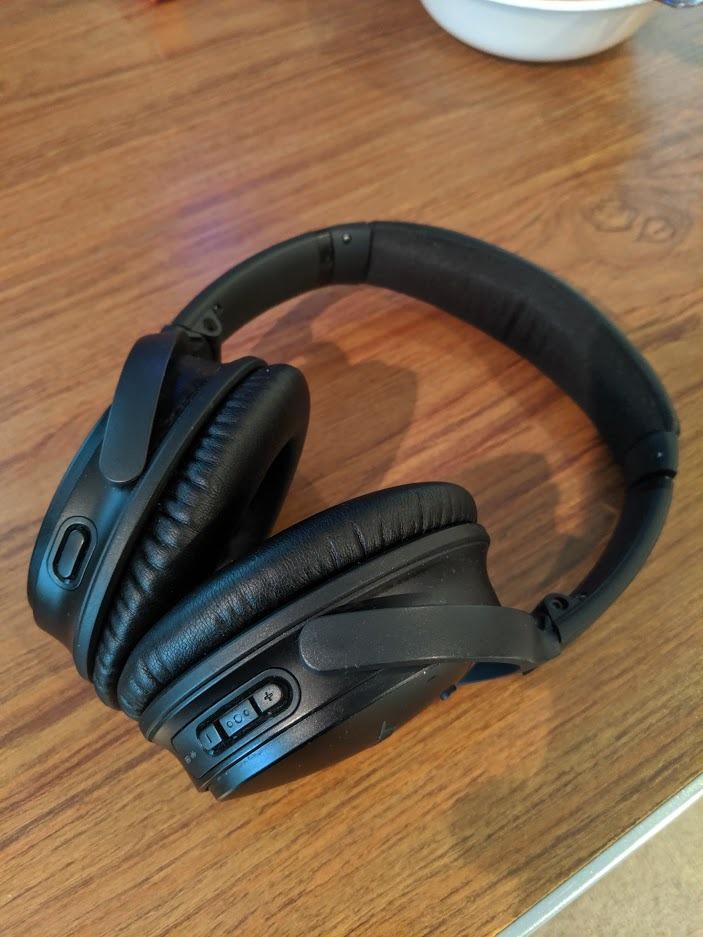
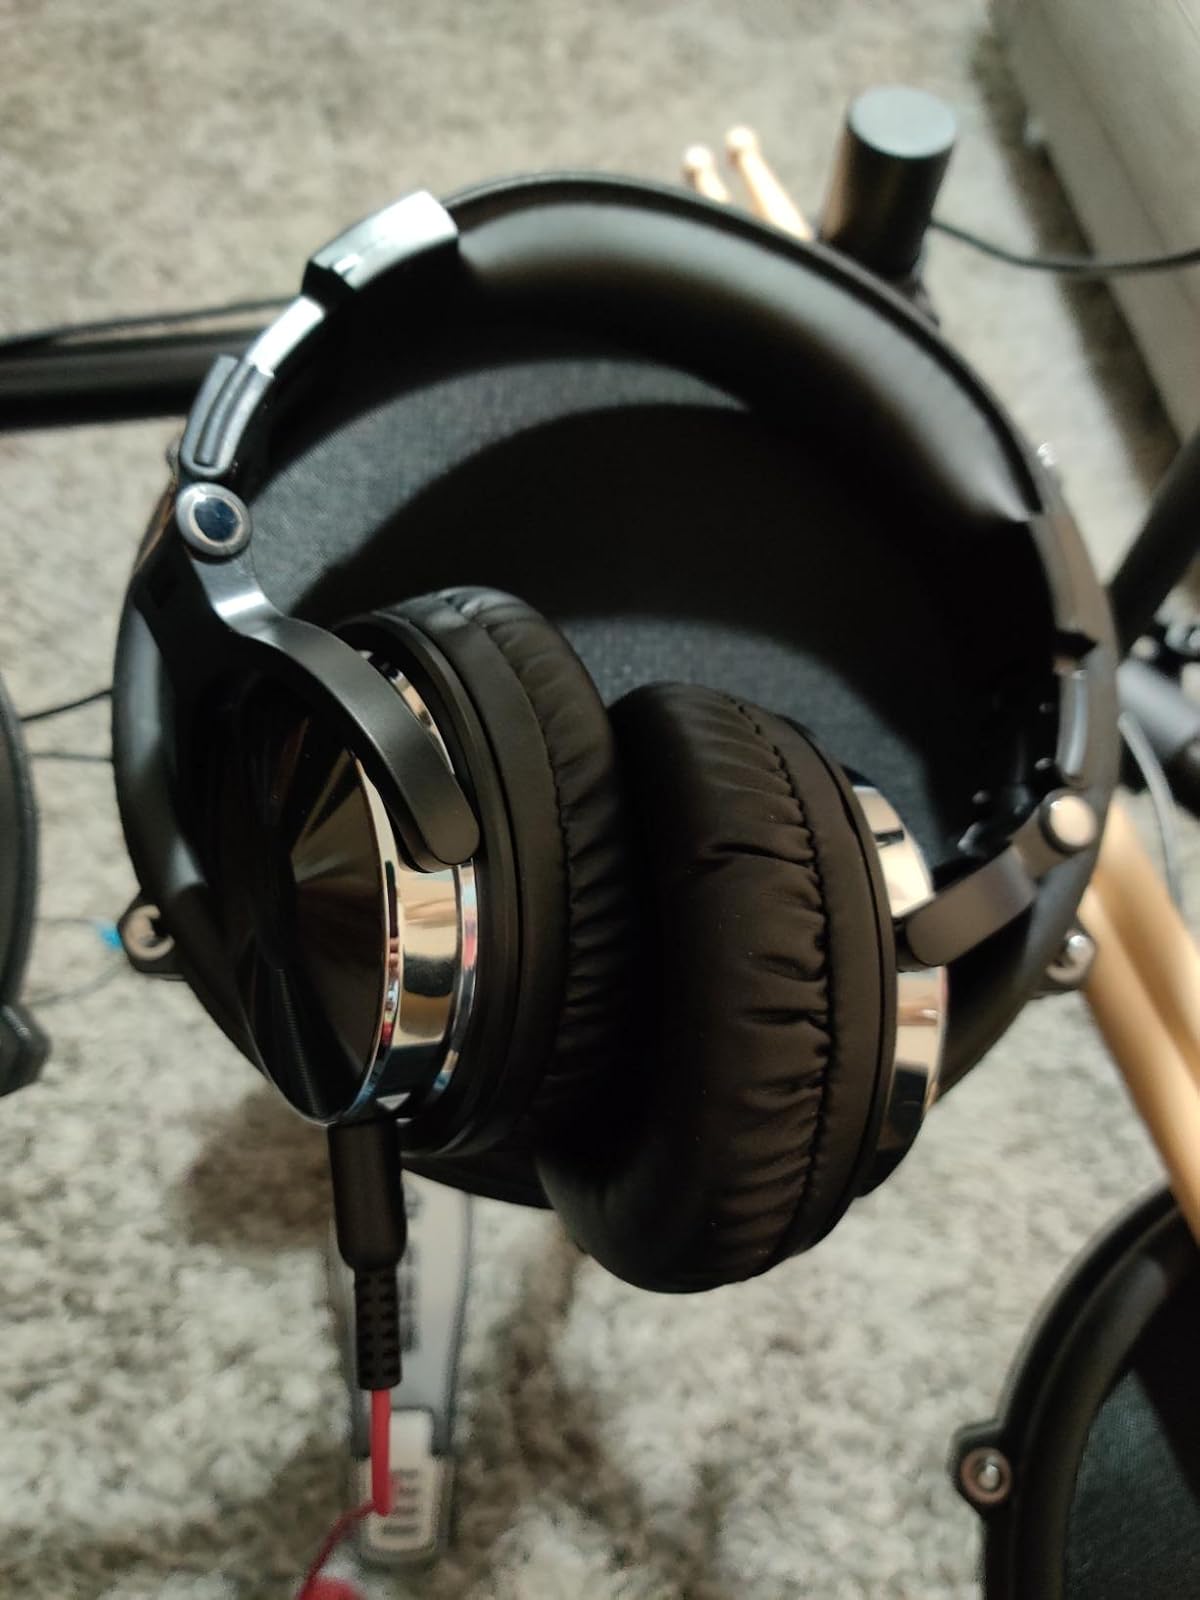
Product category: headphones
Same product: no